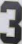
Number: 3